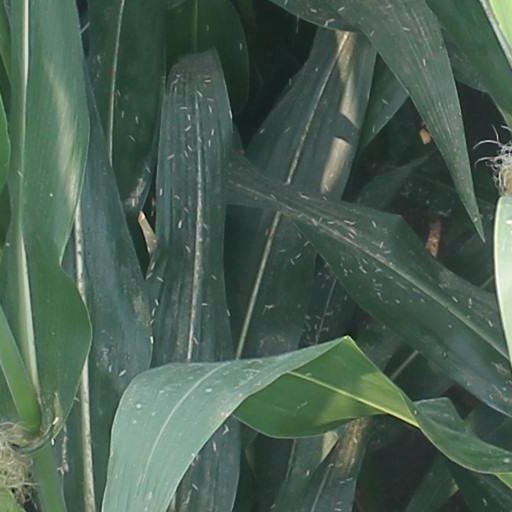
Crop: maize; corn